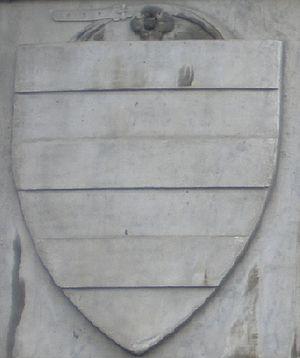
Blason sur l'église Santa Maria Novella. Italiano: Antico blasone della Chiesa di Santa Maria Novella. Latina: Antiquum vexillum in basilica Sanctae Mariae Novellae. Português: Antigo brasão de la igreja de Santa Maria Novella.
La famille des Amidei est une ancienne et importante famille de Florence qui a habité dans cette ville depuis sa fondation, près du Ponte Vecchio et pour cette raison ils ont pris le surnom de « Chef du Pont ». Dans le centre de Florence ils possédaient la maison-tour des Amidei, qui a résisté aux mines des Allemands, puis qui a été restaurée ensuite. Cette tour faisait partie du mur d'enceinte de la ville.